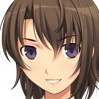
Portrait style: Anime Portrait